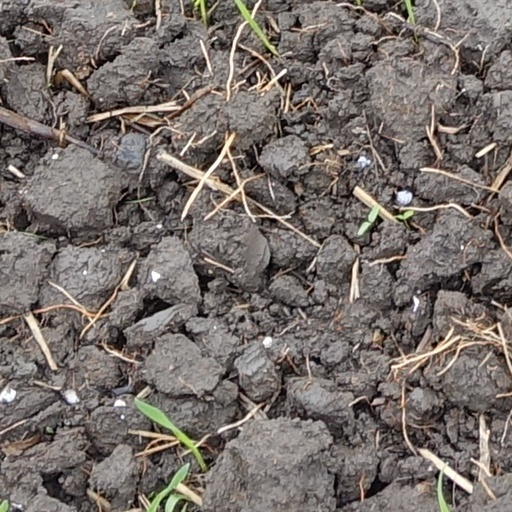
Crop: wheat